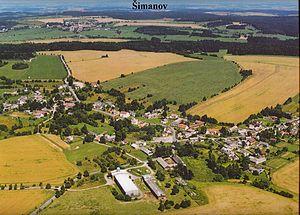
Šimanov est une commune du district de Jihlava, dans la région de Vysočina, en République tchèque. Sa population s'élevait à 207 habitants en 2018.